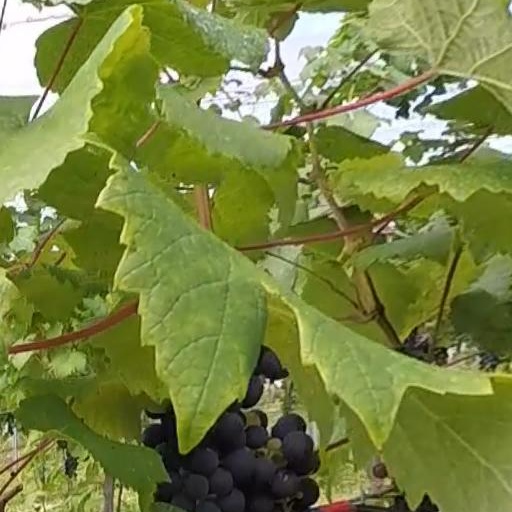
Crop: grape